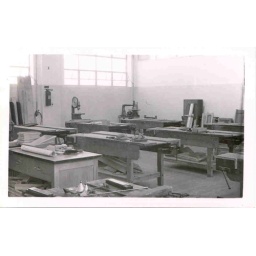
This photograph, taken at Tamworth Technical College in 1948 shows a classroom used for building studies.